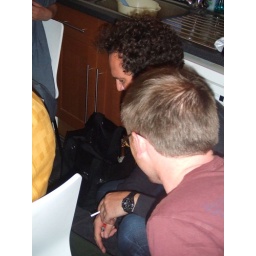
cat in a bag